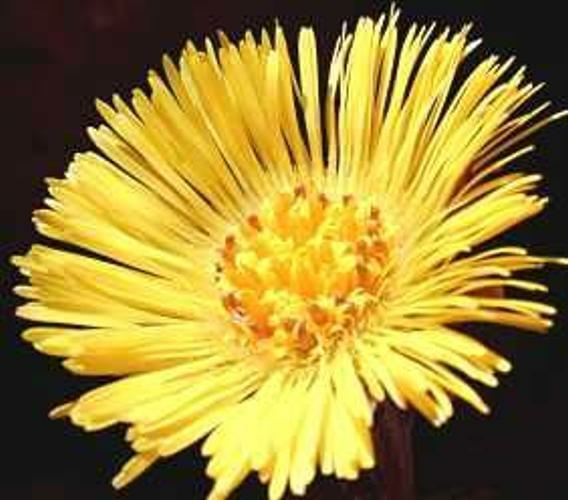
Flower: colt's foot